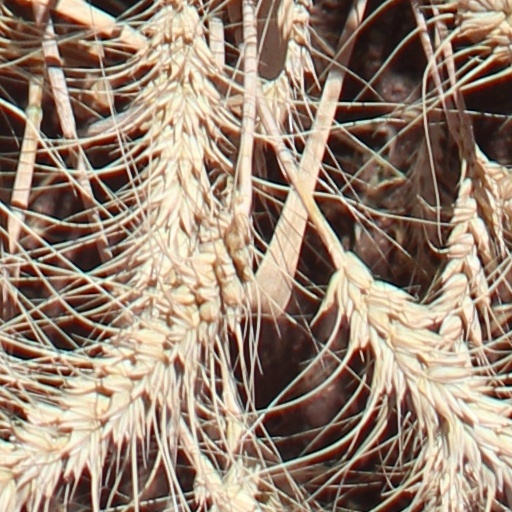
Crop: wheat